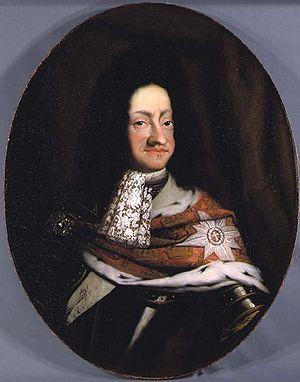
Jacques d'Agar, né le 9 mars 1640 à Paris et mort le 16 novembre 1715 à Copenhague est un peintre portraitiste français.
La guerre de Scanie se déroula de 1675 à 1679 et opposa la Suède, alliée de la France, au Danemark, allié des Provinces-Unies, et à l'électorat de Brandebourg. Le conflit s'est déroulé principalement en Scanie, province disputée entre le Danemark et la Suède, et en Poméranie.